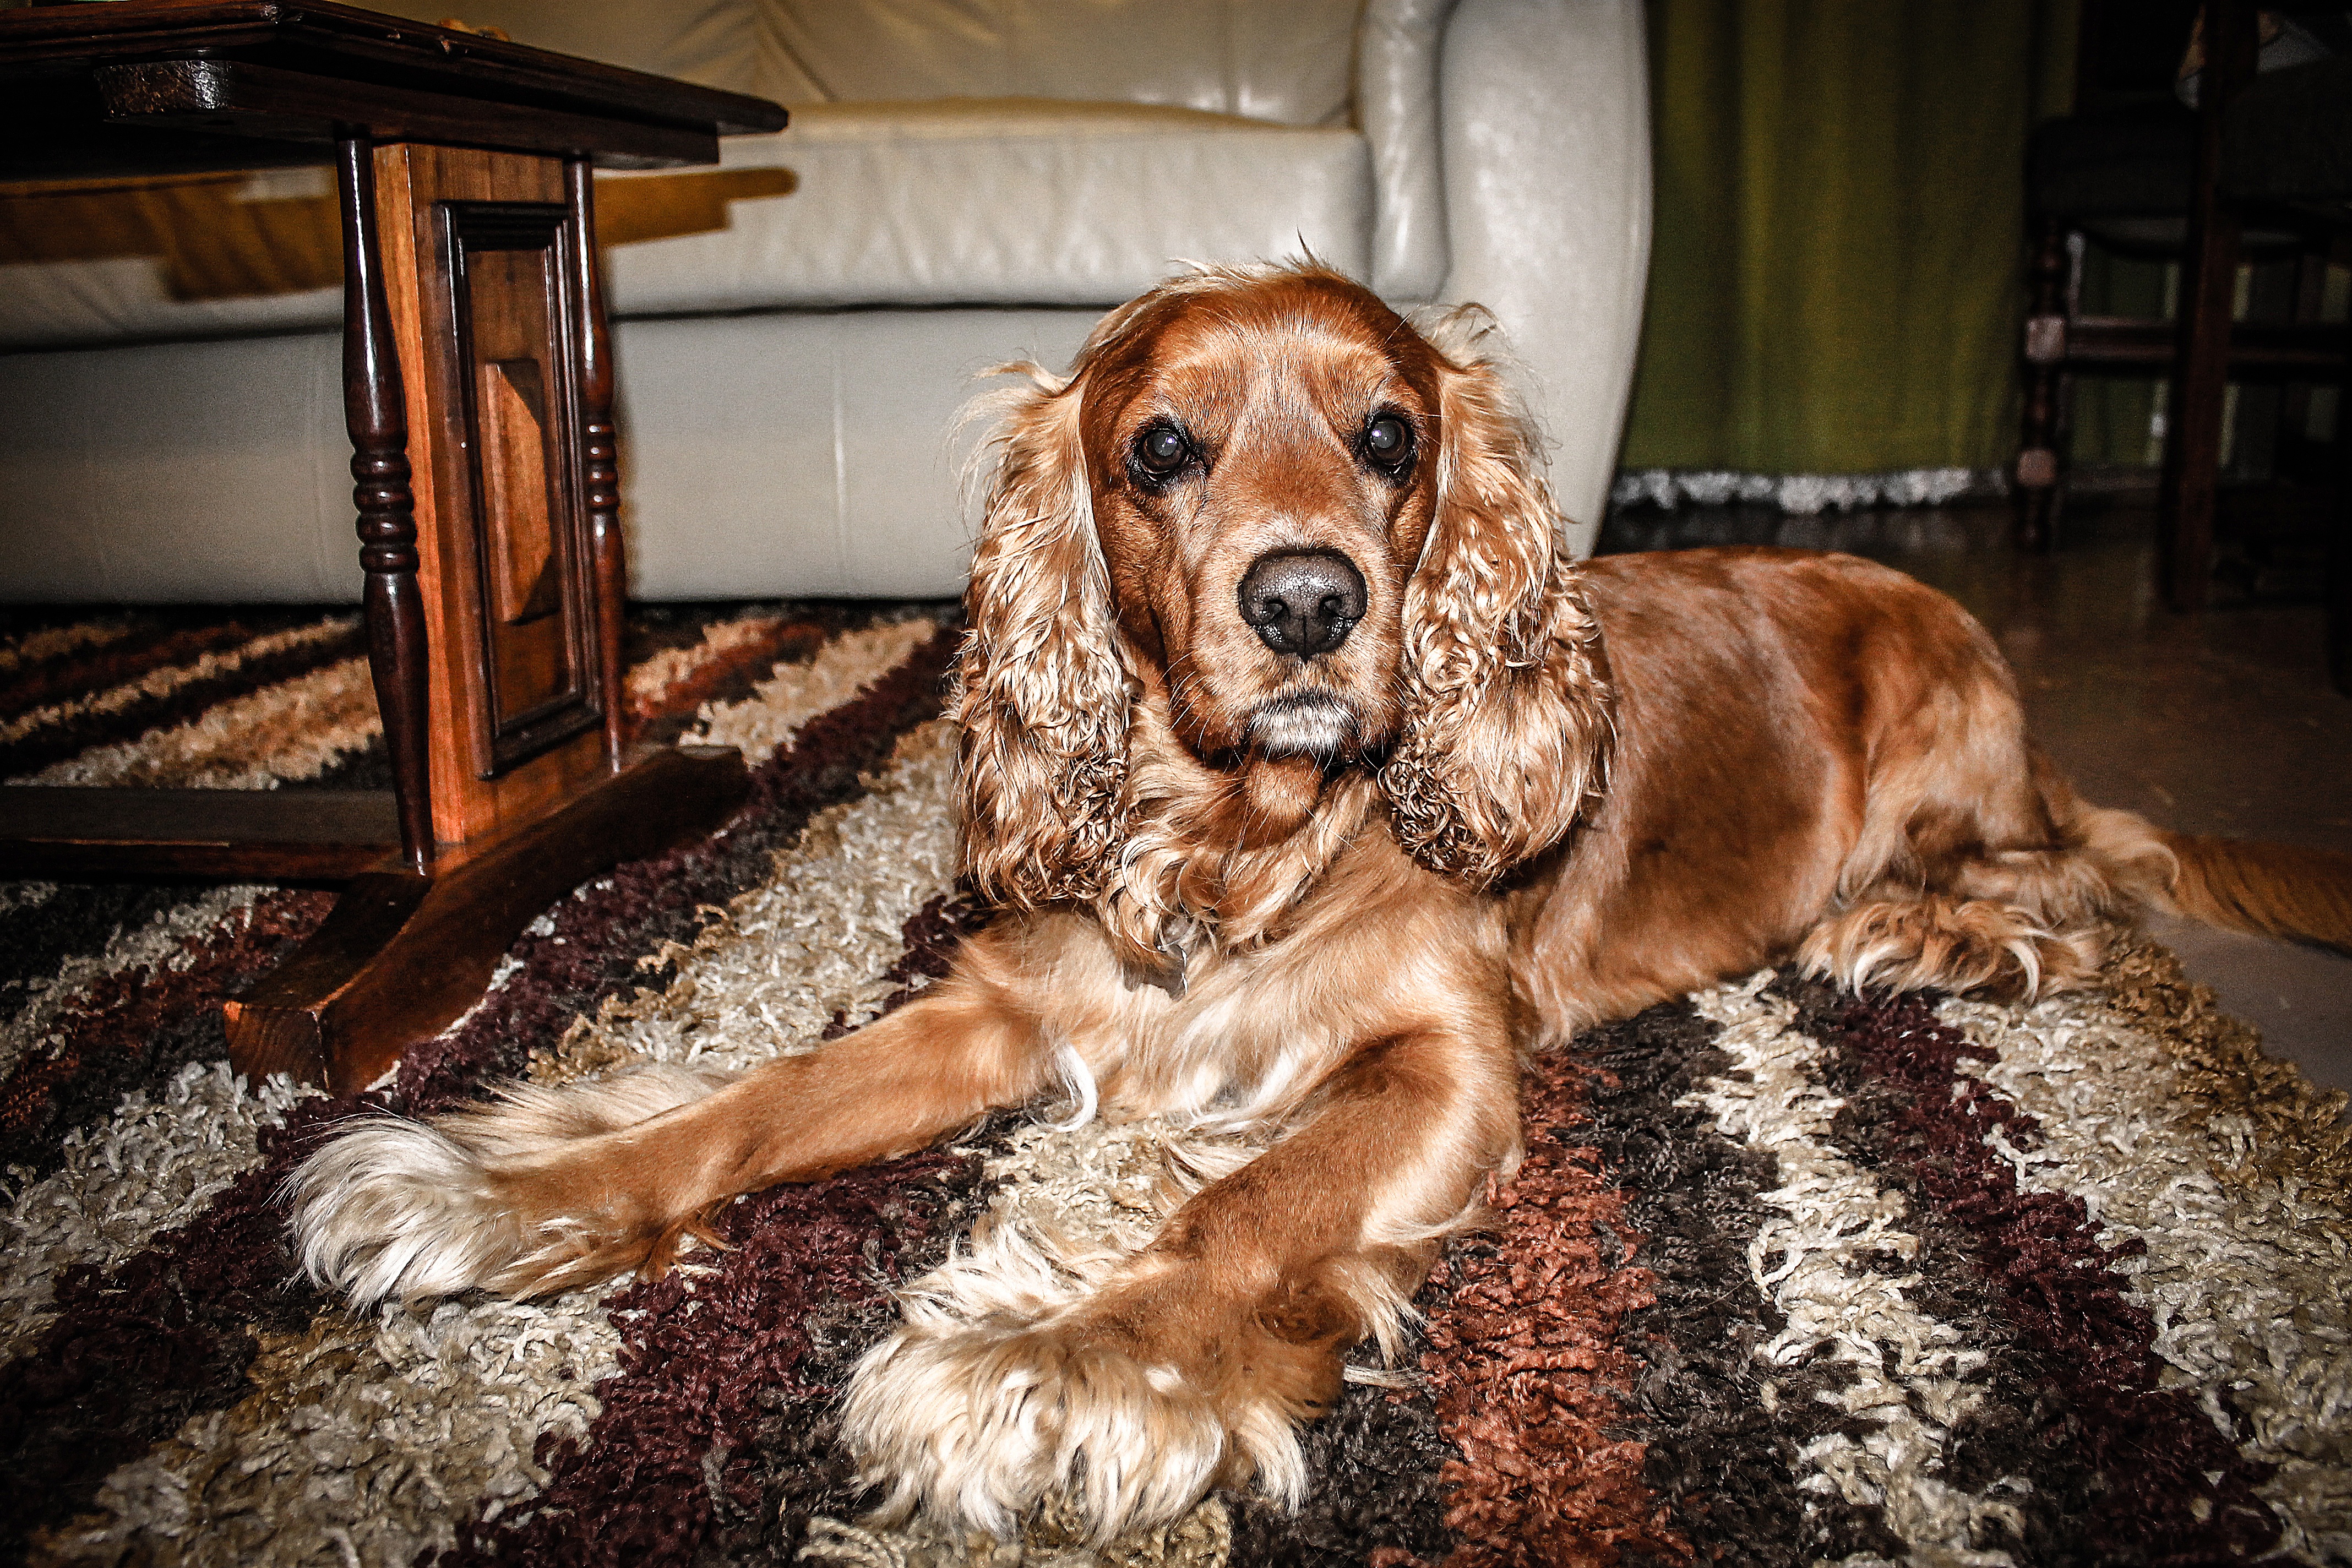
dog, pet, mammal, spaniel, cocker spaniel, vertebrate, setter, irish setter, dog like mammal, english cocker spaniel, dog cocker